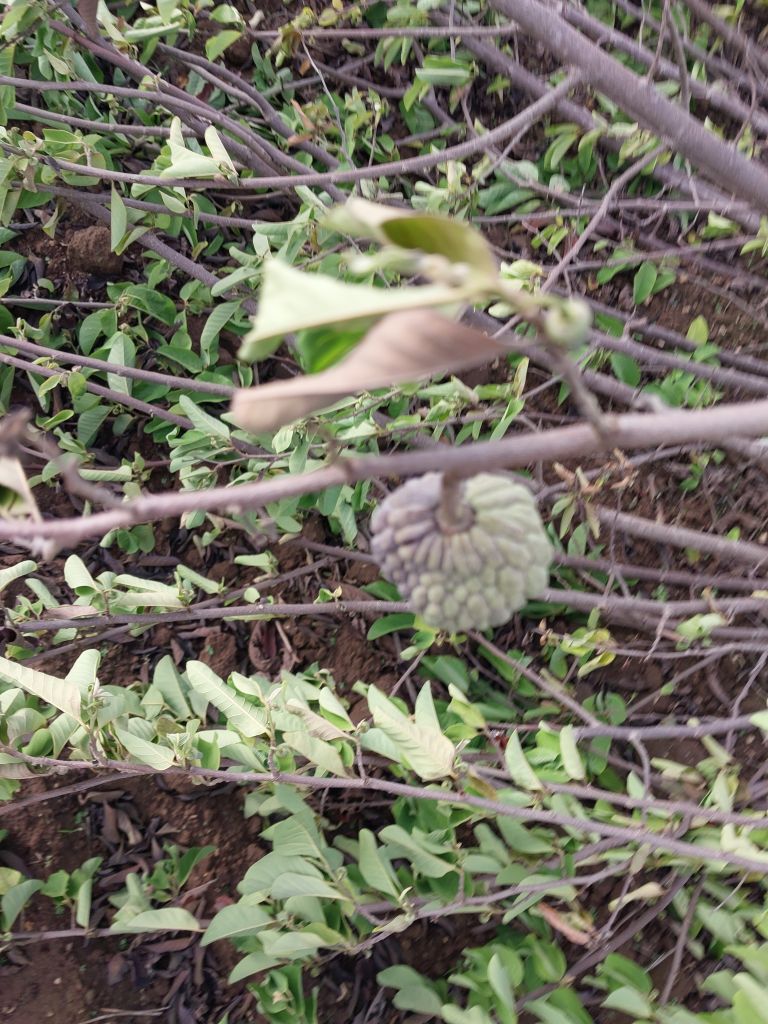
Disease label: Blank Canker